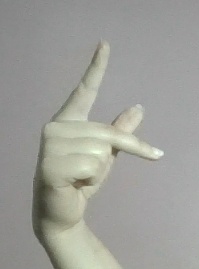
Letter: dha